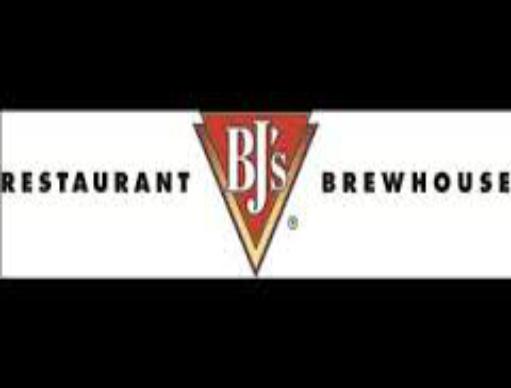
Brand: BJ's Restaurant
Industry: Others